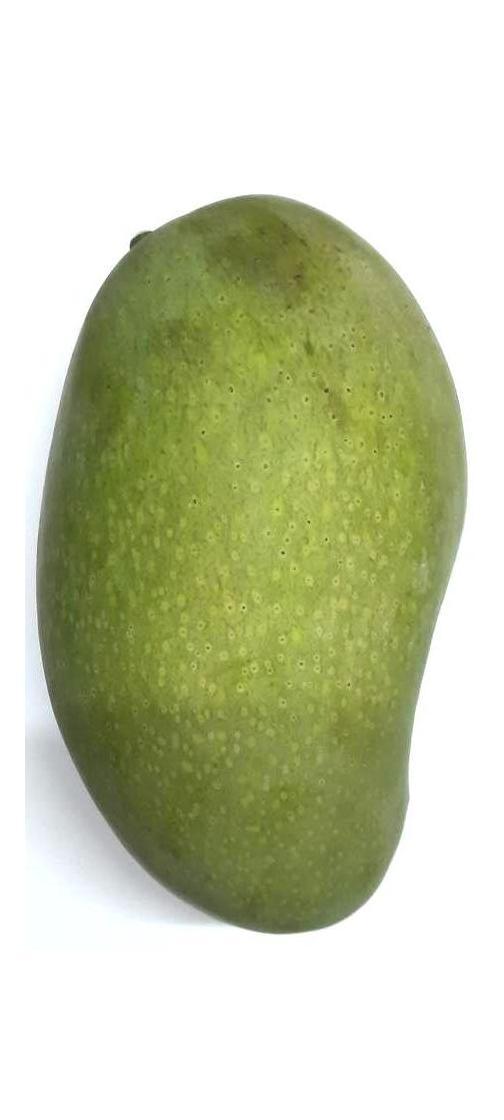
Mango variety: Fazli Shurmai